USS William C. Lawe (DD-763)

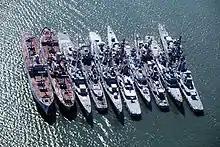
"William C. Lawe" (fourth from the right) on the James River, in 1993.

On 21 October 1978, the destroyer set her course for Mayport, Florida, for a month-long intermediate maintenance availability, then sailed to the Caribbean for gunnery exercises. "William C. Lawe" returned to New Orleans on 12 December and began preparations for the upcoming Christmas leave period.